Districts of Turkey

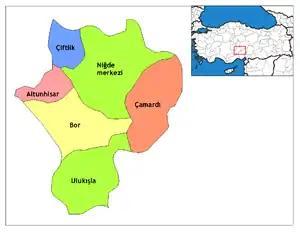
Districts of Niğde

The following population data is based on the 2024 census. The list is sorted from highest to lowest population. According to the results of the Local Elections of March 31, 2024, Mayors are listed with their parties.